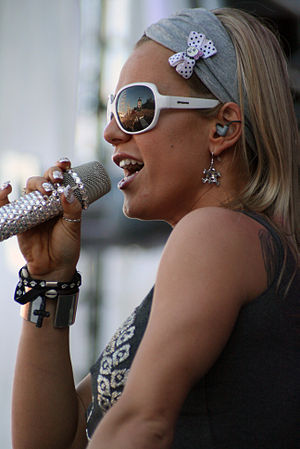
Dorota Rabczewska
Doda, kunstnernavn for Dorota Rabczewska er en polsk sangerinde.